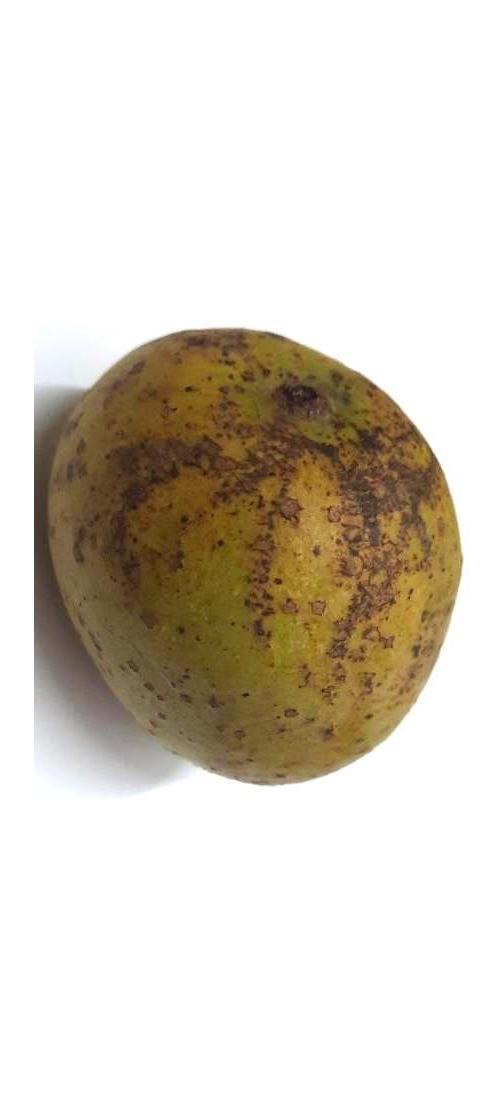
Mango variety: Gourmoti